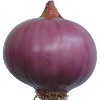
Label: Onion Red Peeled 1